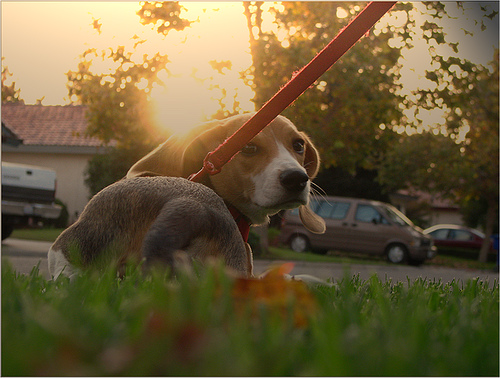
Breed: beagle